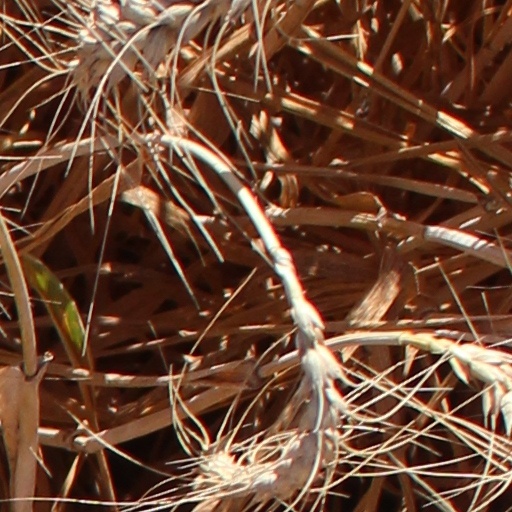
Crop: wheat